Polar route

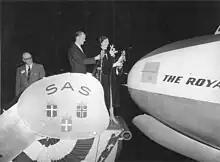
"Leif Viking" (LN-LMP) from SAS was the first airplane to use the polar route for regular flights. Here "Leif Viking" becomes christened by Cyd Charisse on 18 November 1954.

Of the commercial airlines, SAS was first: their Douglas DC-6B flights between Los Angeles and Copenhagen, via Kangerlussuaq and Winnipeg, started on November 15, 1954. Canadian Pacific DC-6Bs started Vancouver–Amsterdam in 1955, then Pan Am and TWA started West Coast to Paris/London in 1957. SAS was first again, flying Europe to Tokyo via Anchorage with Douglas DC-7Cs in February 1957; Air France Lockheed L-1649 Starliner (which was the final version of the Lockheed Constellation) and KLM DC-7C aircraft followed in 1958. Air France was the first to operate commercial jet service over the North Pole on the routing Tokyo – Anchorage – Hamburg – Paris on 18 February 1960 using Boeing 707-328 Intercontinental equipment.